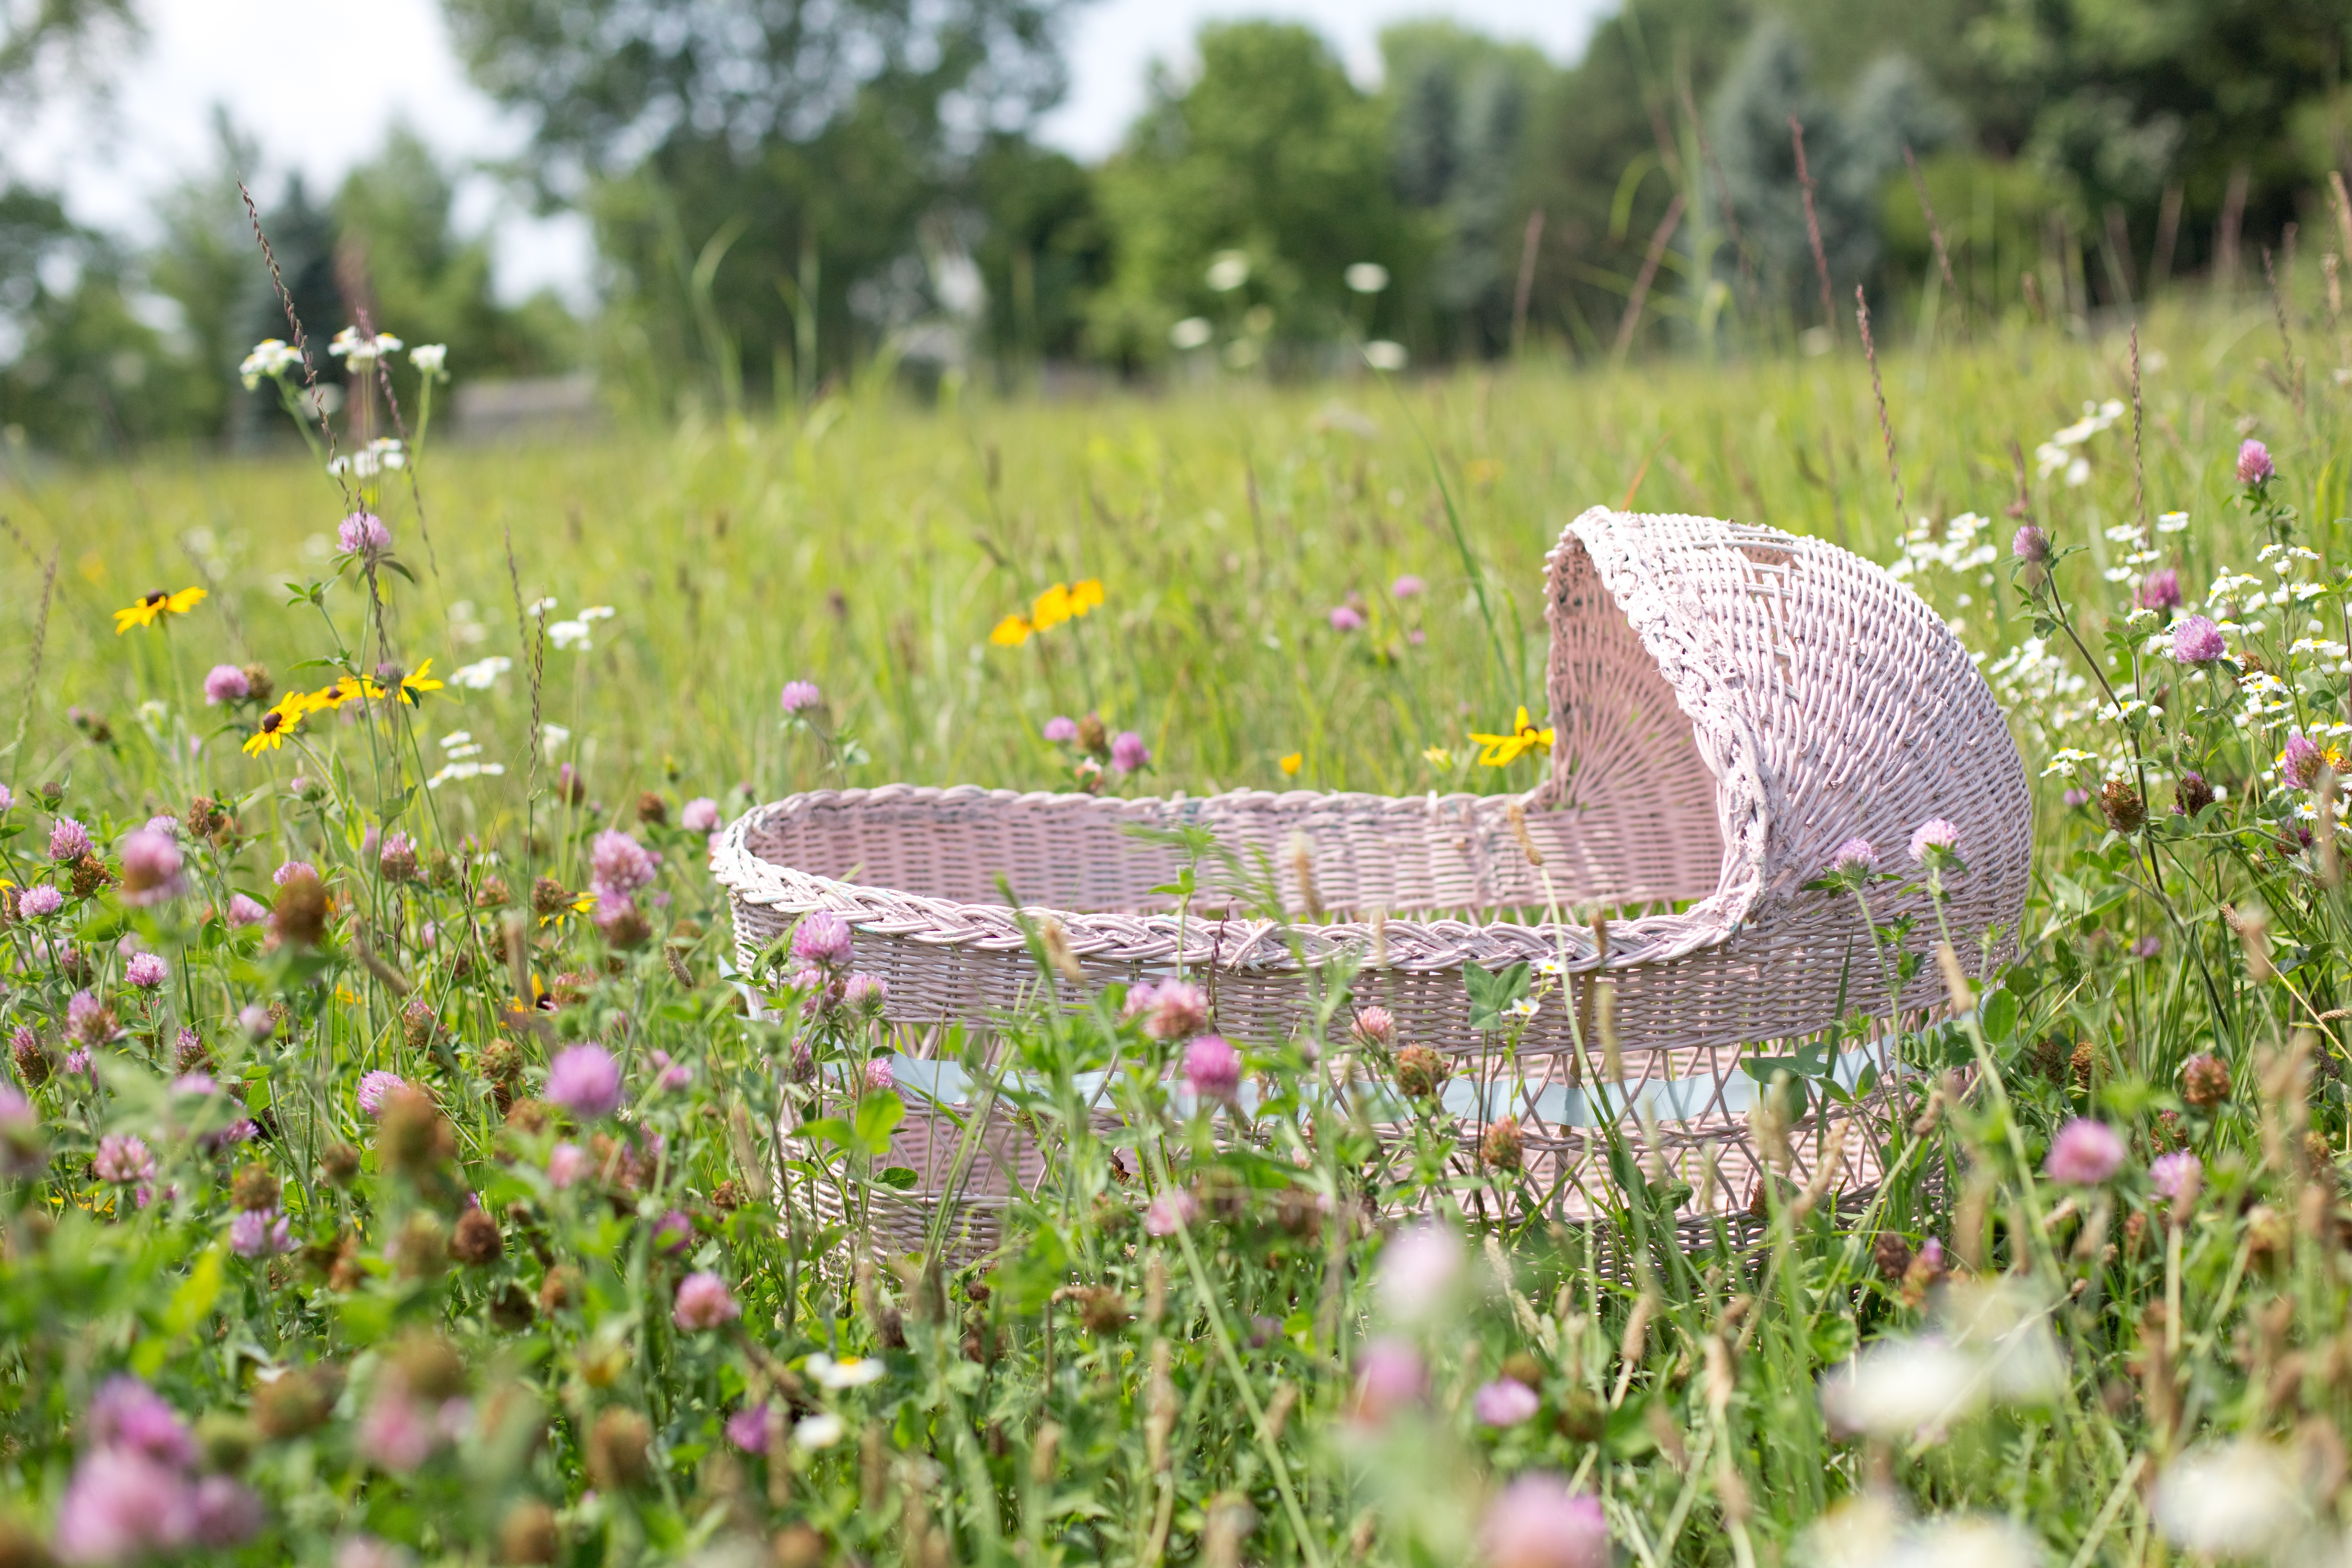
nature, grass, plant, field, lawn, meadow, leaf, flower, wildlife, spring, green, autumn, child, botany, agriculture, garden, pink, flora, baby, wildflower, flowers, wetland, wildflowers, bassinet, habitat, rural area, natural environment, grass family, baby bassinet